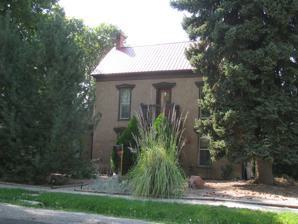
Building: Wood–Harrison House
Country: United States of America
Year built: 1853
Historic house in Utah, United States United States historic place Wood–Harrison House U.S. National Register of Historic Places Show map of Utah Show map of the United States Location 310 S. 300 West, Springville, Utah Coordinates 40°9′44″N 111°36′56″W / 40.16222°N 111.61556°W / 40.16222; -111.61556 Area less than one acre Built 1853, 1877 NRHP reference No. 83003198 Added to NRHP January 19, 1983 The Wood–Harrison House at 310 S. 300 West in Springville, Utah was built in 1853 and expanded in 1877.  It was listed on the National Register of Historic Places in 1983. The original 1853 home was adobe, a one-story rectangular cabin-type house.  By 1877 it had been sold and two-story house was added to the end of the original building, making it a hall-and-parlor I-house.  This reflects general economic prosperity of the times.  The house was identified in a 1981 architectural survey of Springville as being "the best known and more carefully documented residence reflecting this historical transition." References